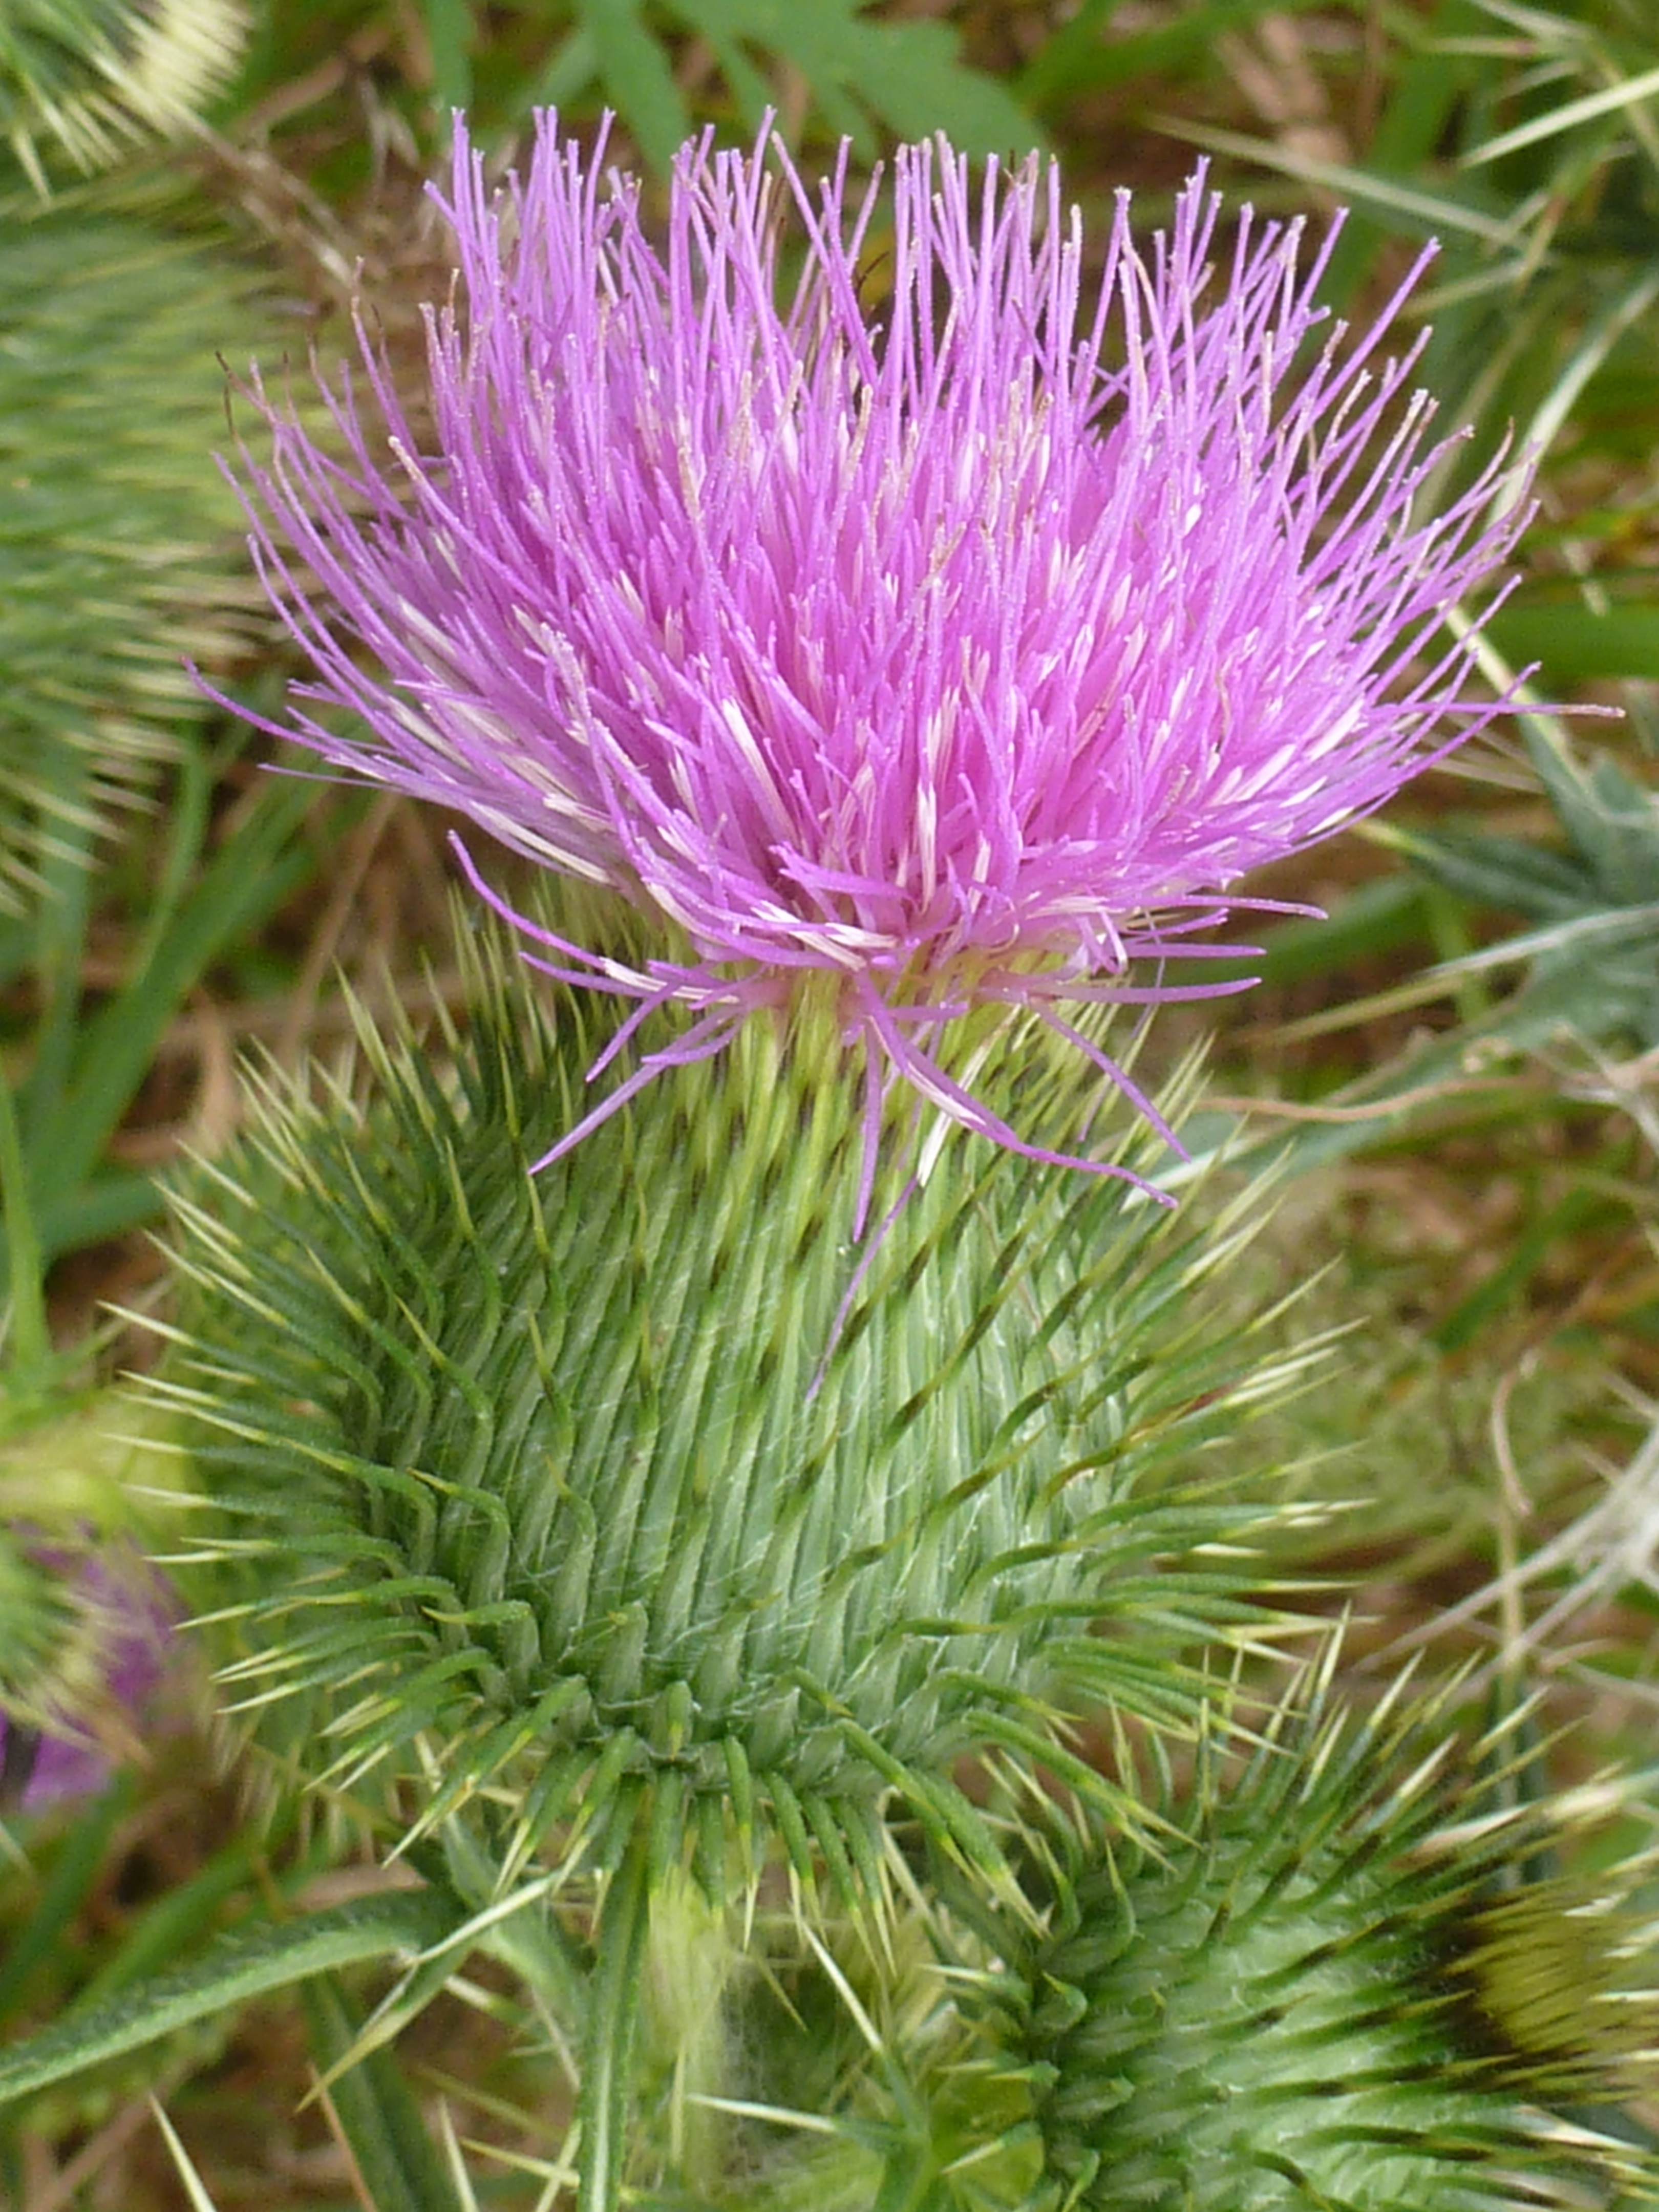
plant, flower, wild, produce, botany, closeup, pink, flora, wildflower, weed, thistle, flowering plant, daisy family, silybum, land plant, artichoke thistle